Cadmium cyanide

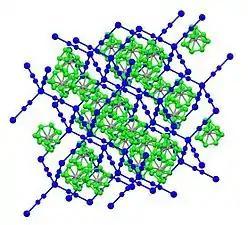
Structure of the clathrate consisting of cadmium cyanide host and carbon tetrachloride guest, Cd(CN)CCl. Blue = Cd(CN) framework, gray = C, green = disordered Cl.

Cadmium cyanide and zinc cyanide adopt similar structures. As such, each metal has tetrahedral coordination sphere. Cyanide ligands interconnect pairs of metal centers. Two of the resulting diamondoid structures are interpenetrated. The structure is related to that of cristobalite, a polymorphs of SiO. This structural similarity of cadmium dicyanide and cristobalite was foundational in the development of mineralomimetic chemistry: "the build-up of mineral-like structures using materials that never give stable minerals."